Pentium III

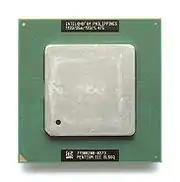
A 1.13 GHz FC-PGA2 "Tualatin-256" Intel Pentium III-T.

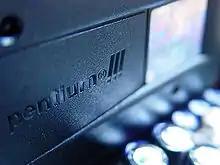
Slot 1 Pentium III CPU mounted on a motherboard

The second version, codenamed Coppermine (Intel product code: 80526), was released on October 25, 1999, running at 500, 533, 550, 600, 650, 667, 700, and 733 MHz. From December 1999 to May 2000, Intel released Pentium IIIs running at speeds of 750, 800, 850, 866, 900, 933 and 1000 MHz (1 GHz). Both 100 MT/s FSB and 133 MT/s FSB models were made. For models that were already available with the same frequency, an "E" was appended to the model name to indicate cores using the new 180 nm fabrication process. An additional "B" was later appended to designate 133 MHz FSB models, resulting in an "EB" suffix. In overall performance, Coppermine had a small advantage over the Advanced Micro Devices (AMD) Athlons it was released against, which was reversed when AMD applied their own die shrink and added an on-die L2 cache to the Athlon. Athlon held the advantage in floating-point intensive code, while the Coppermine could perform better when SSE optimizations were used, but in practical terms there was little difference in how the two chips performed, clock-for-clock. However, AMD were able to clock the Athlon higher, reaching speeds of 1.2 GHz before the launch of the Pentium 4.